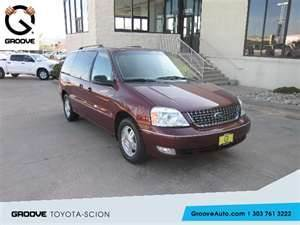
Car model: 2007 Ford Freestar Minivan